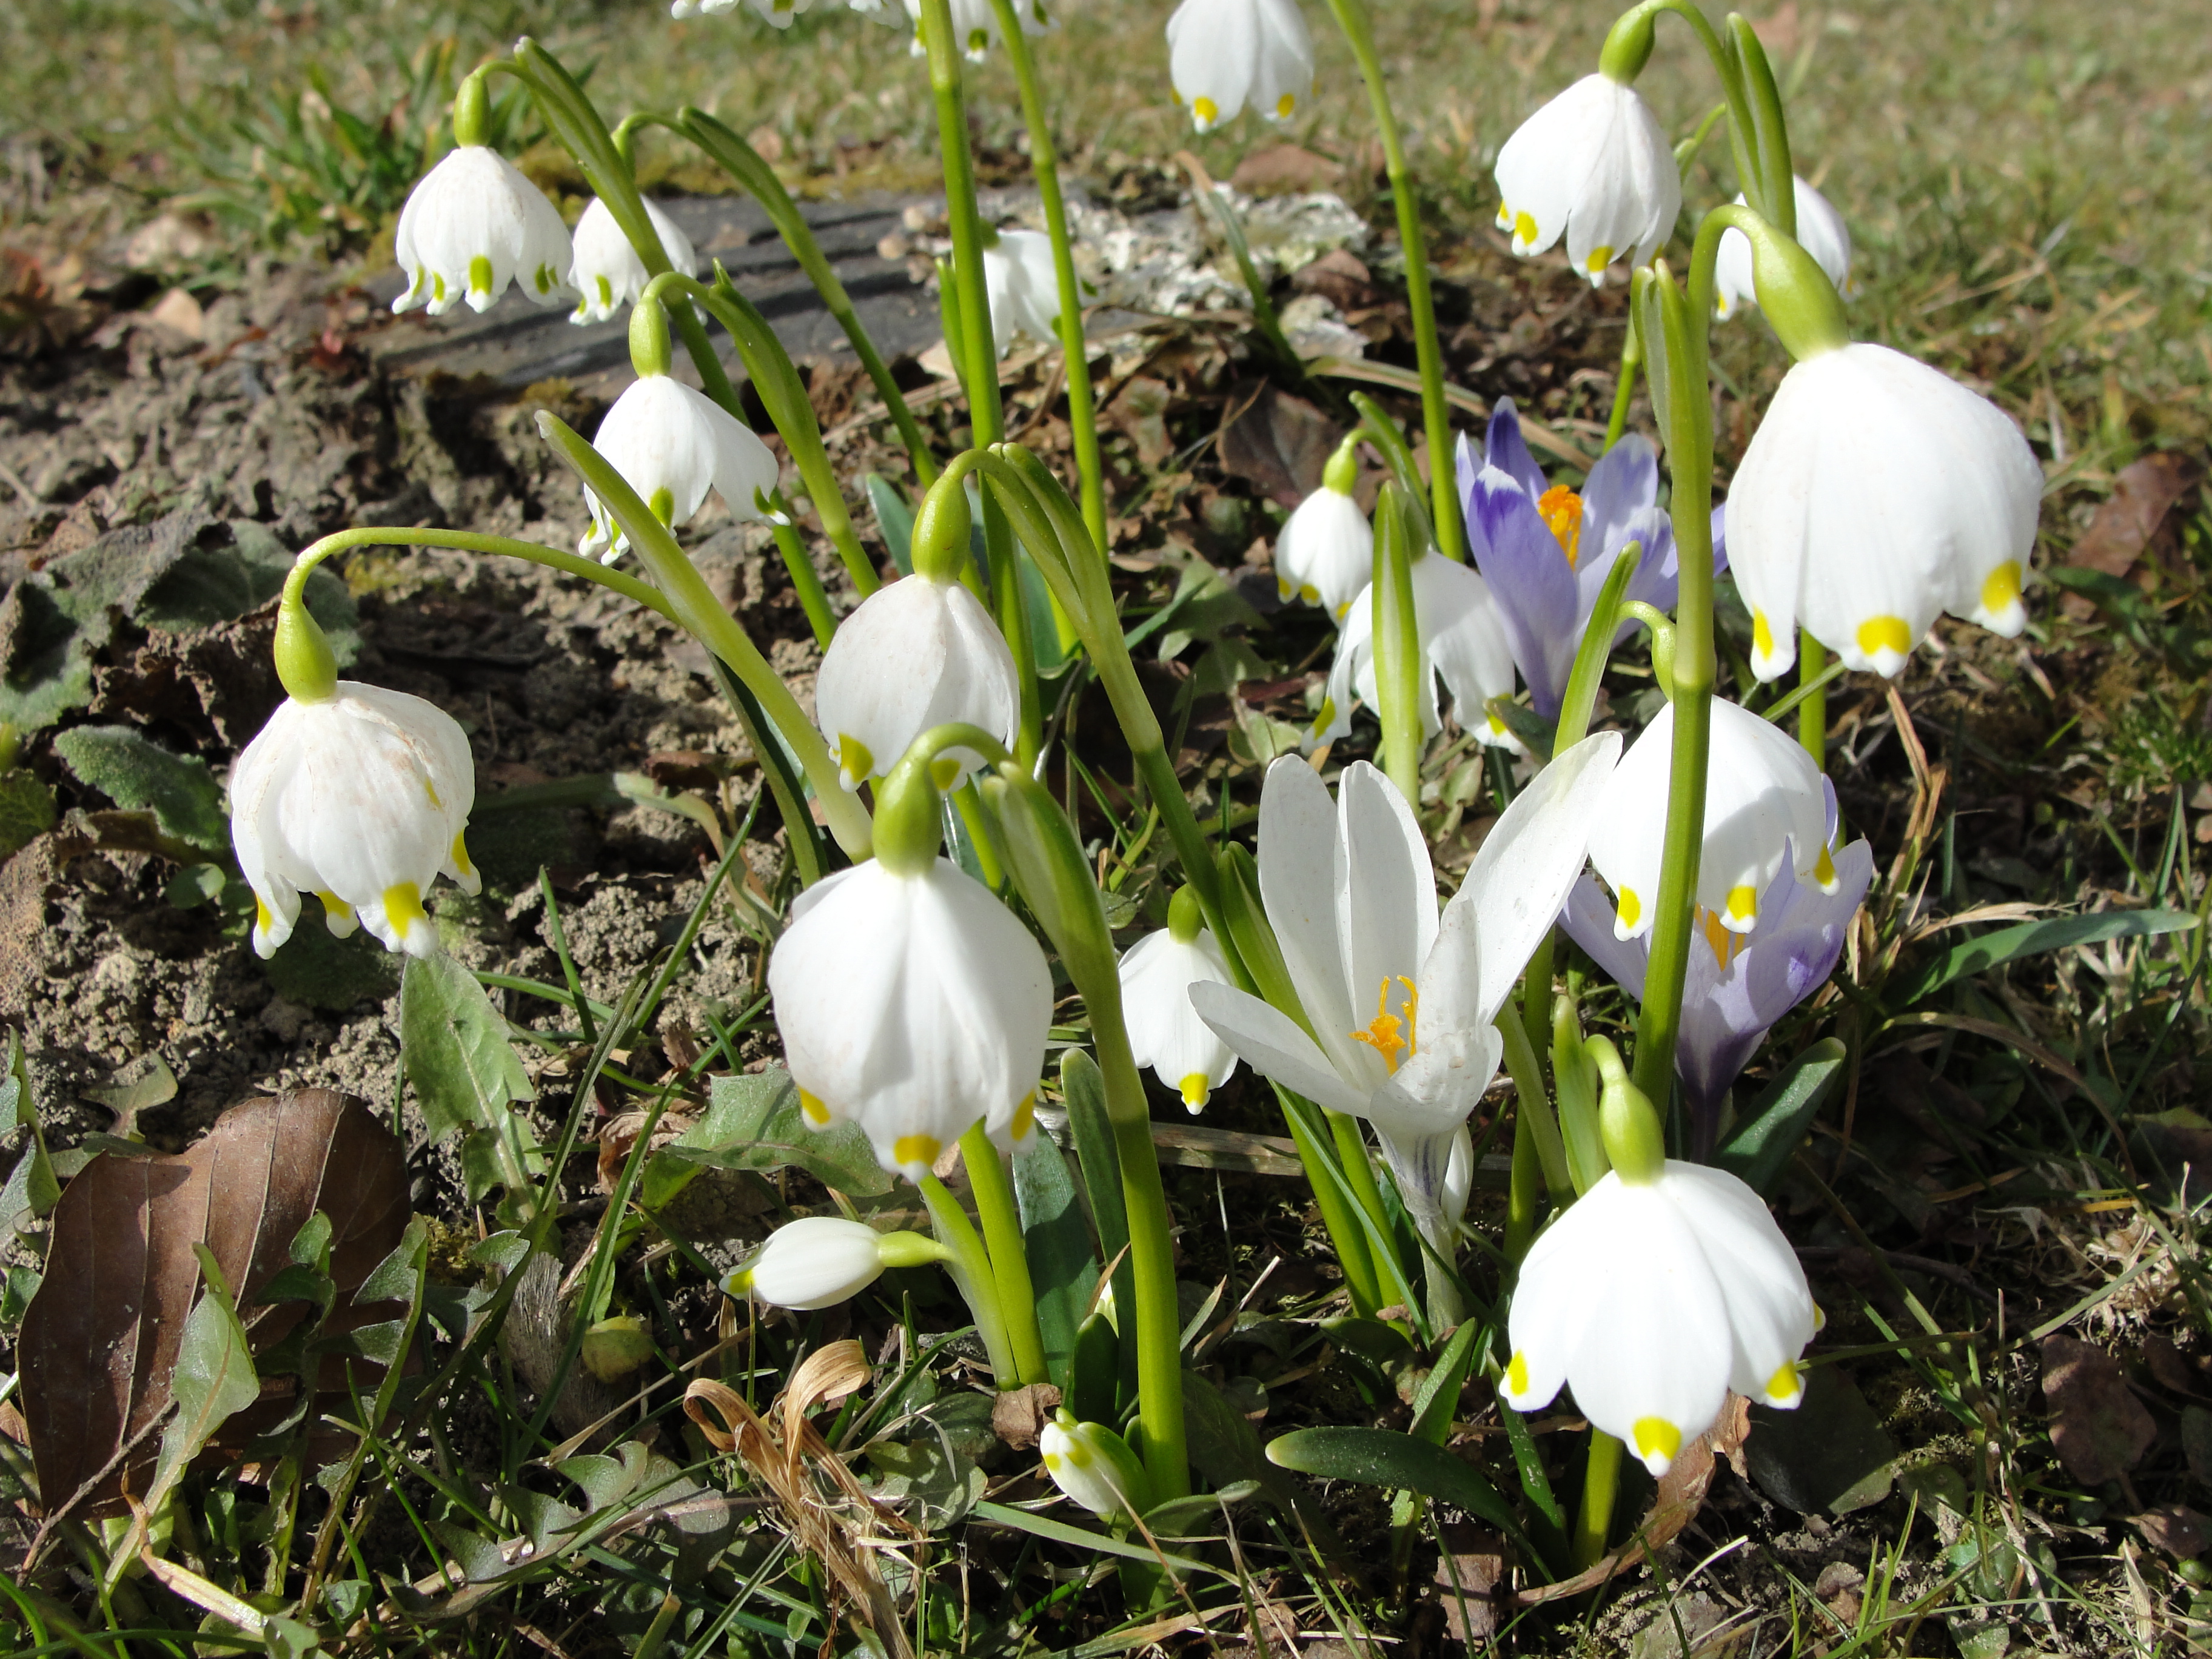
flower, plant, galanthus, spring, flowering plant, snowdrop, flora, wildflower, grass, crocus, seed plant, amaryllis family, petal